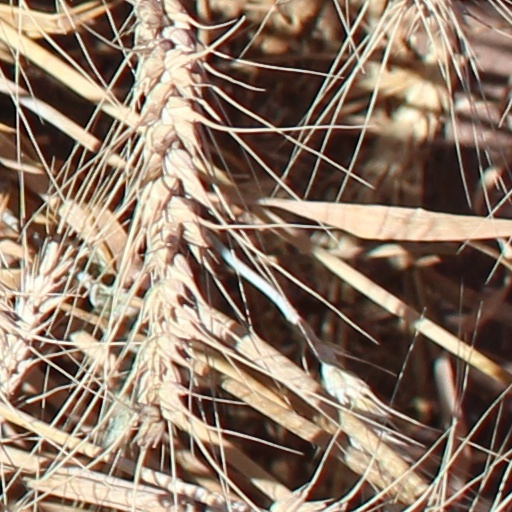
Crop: wheat